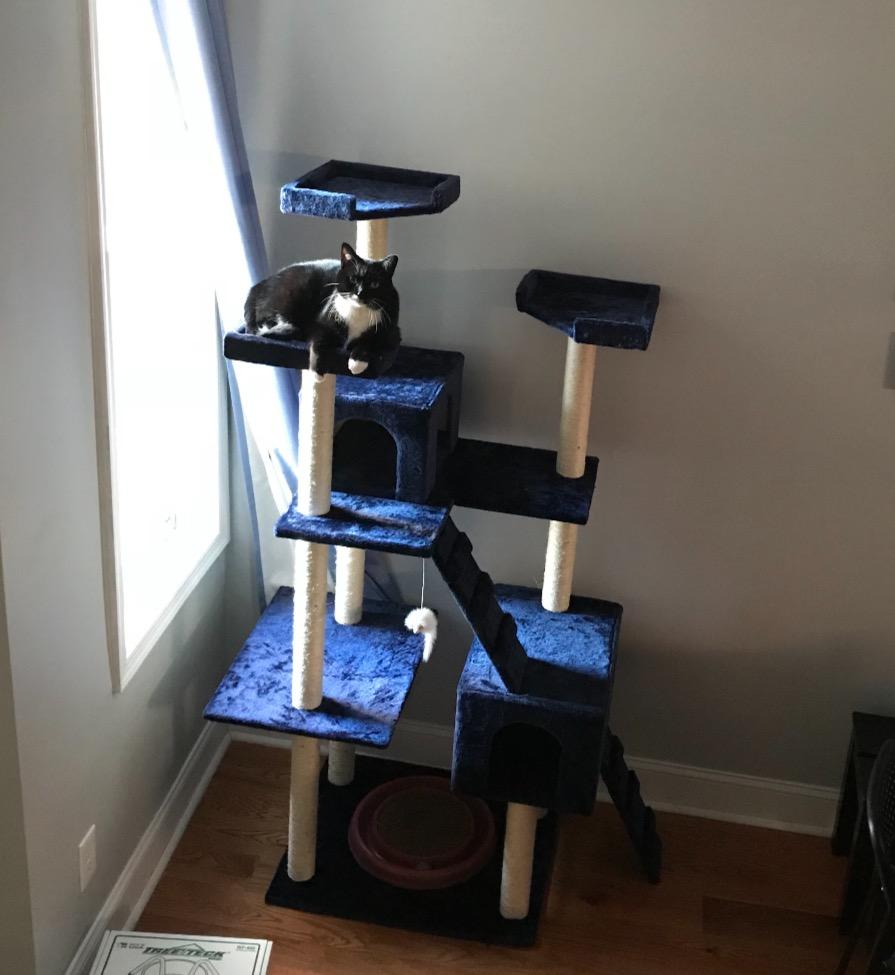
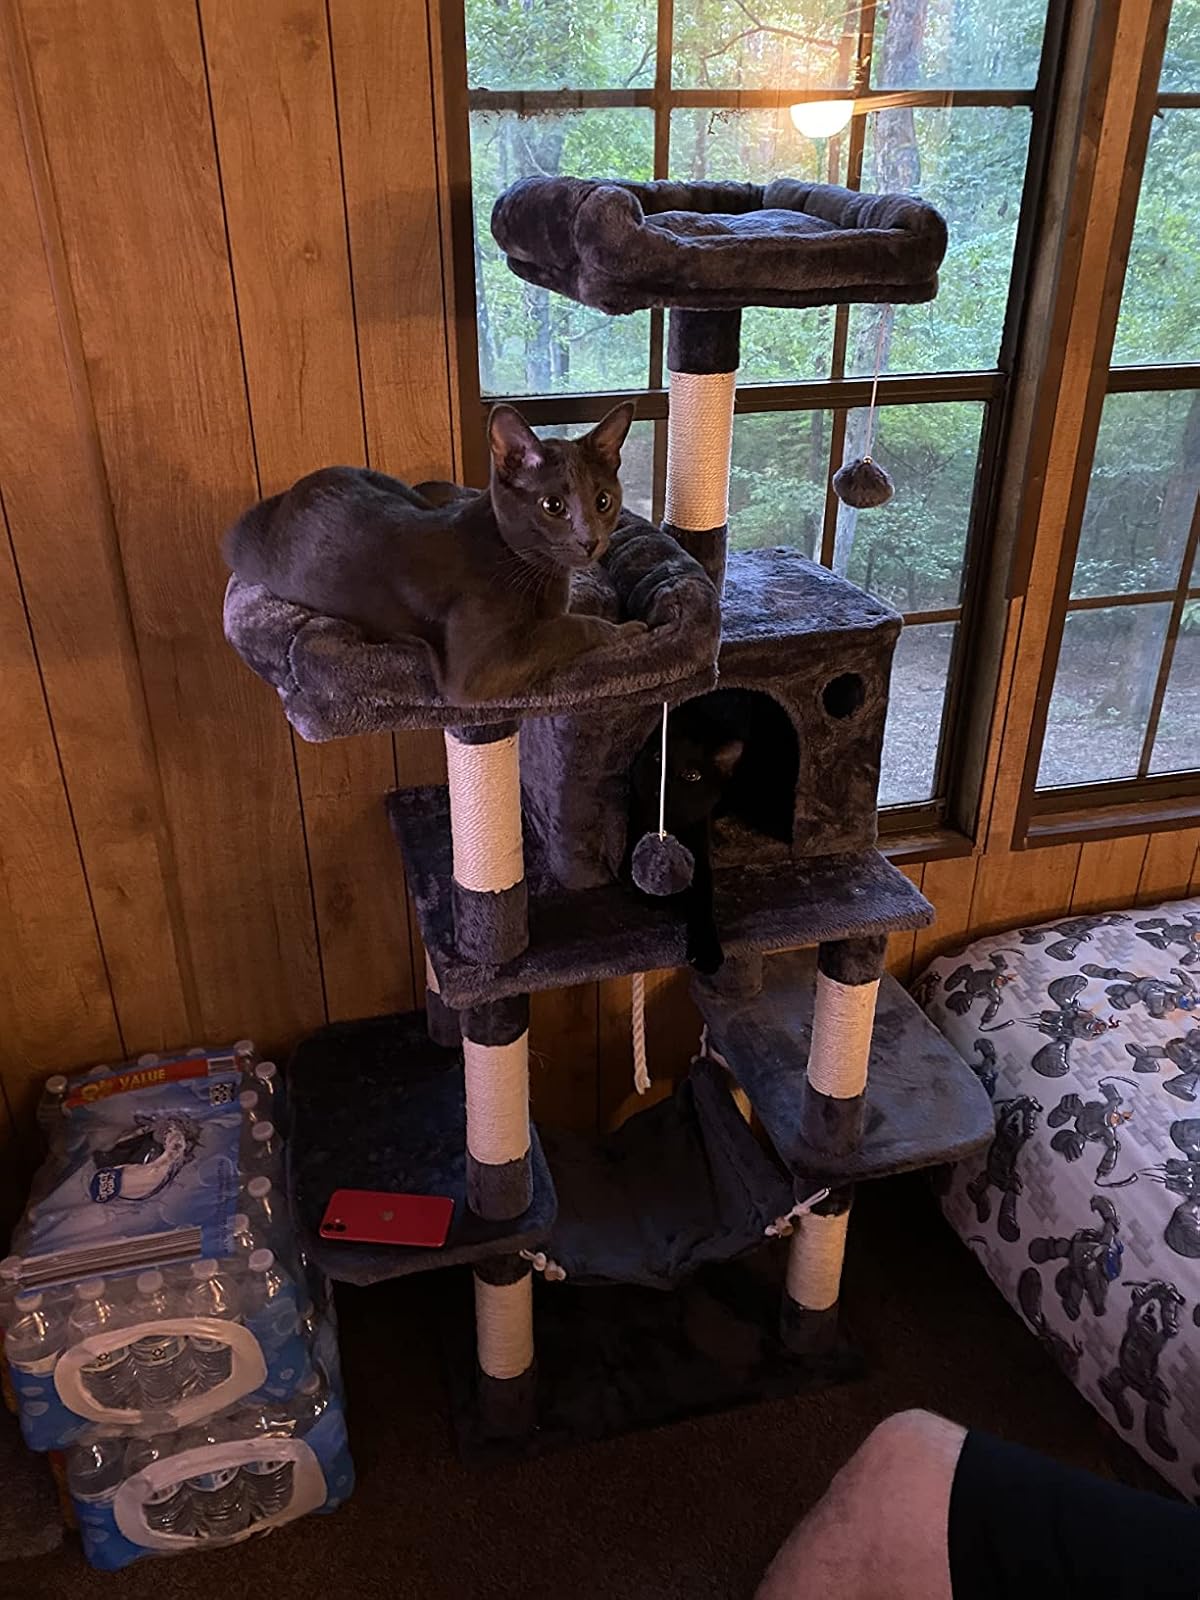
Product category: items_cat tree
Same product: no